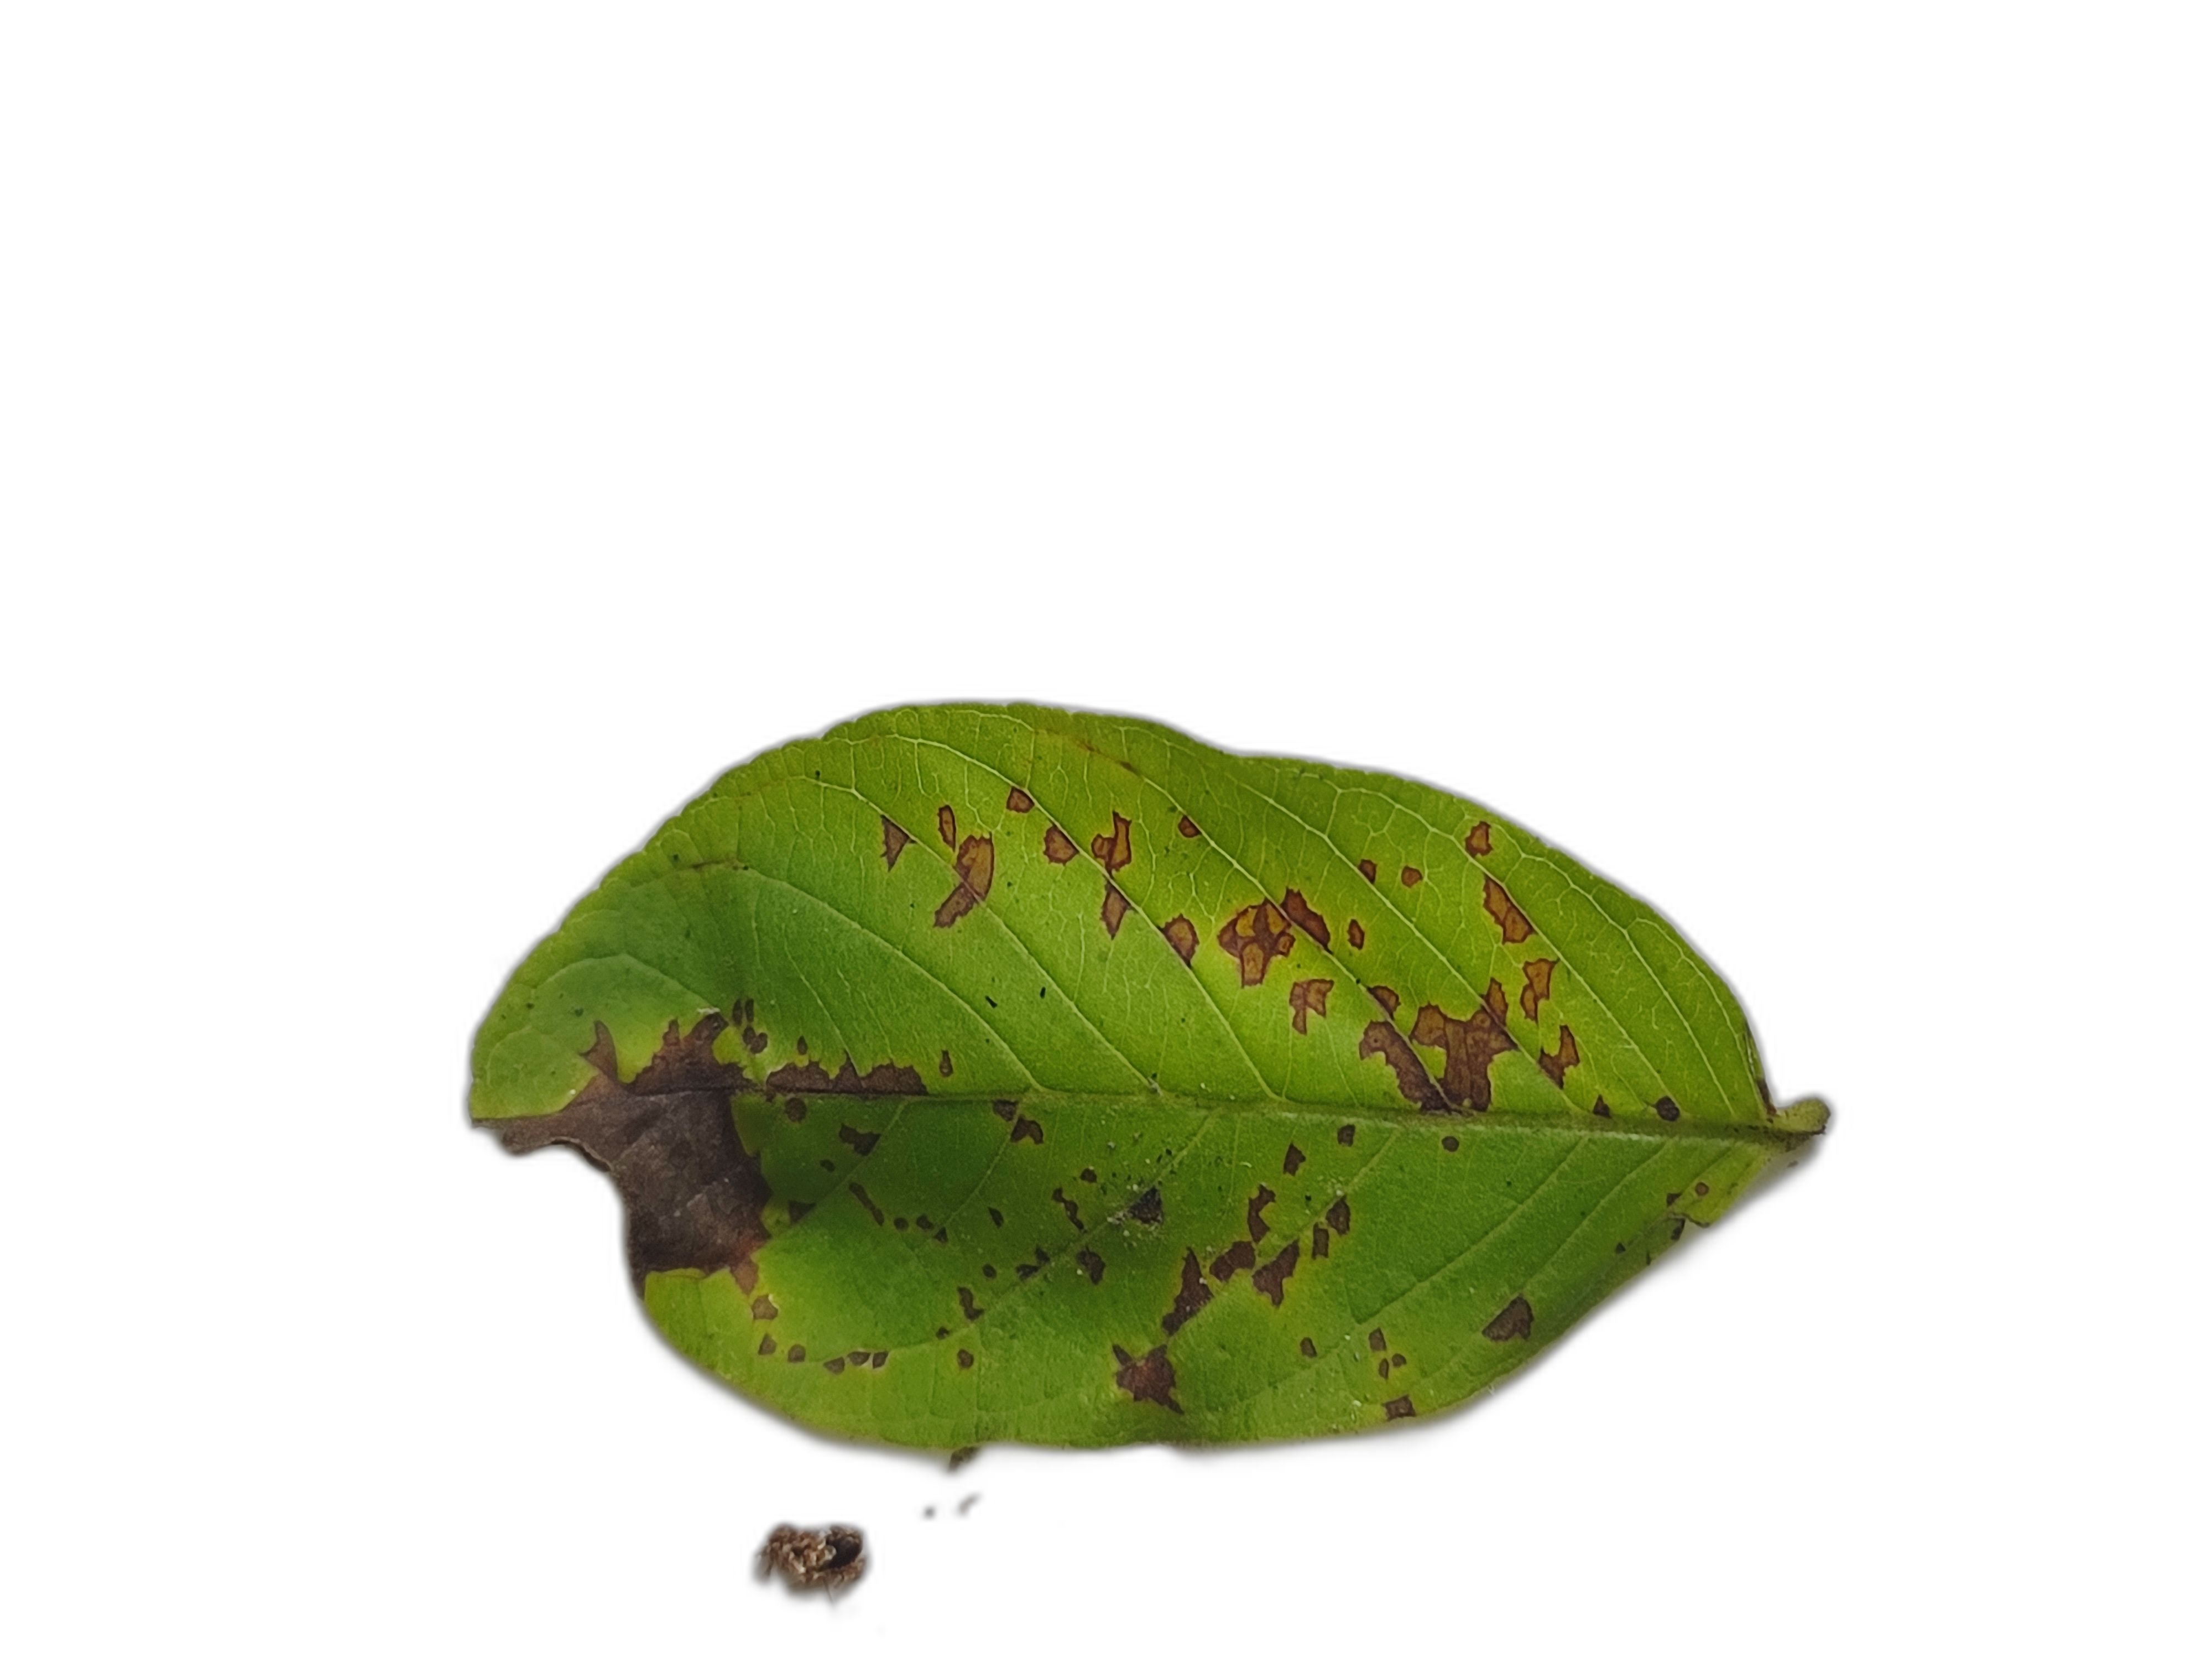
Plant part: leaf
Disease: Canker